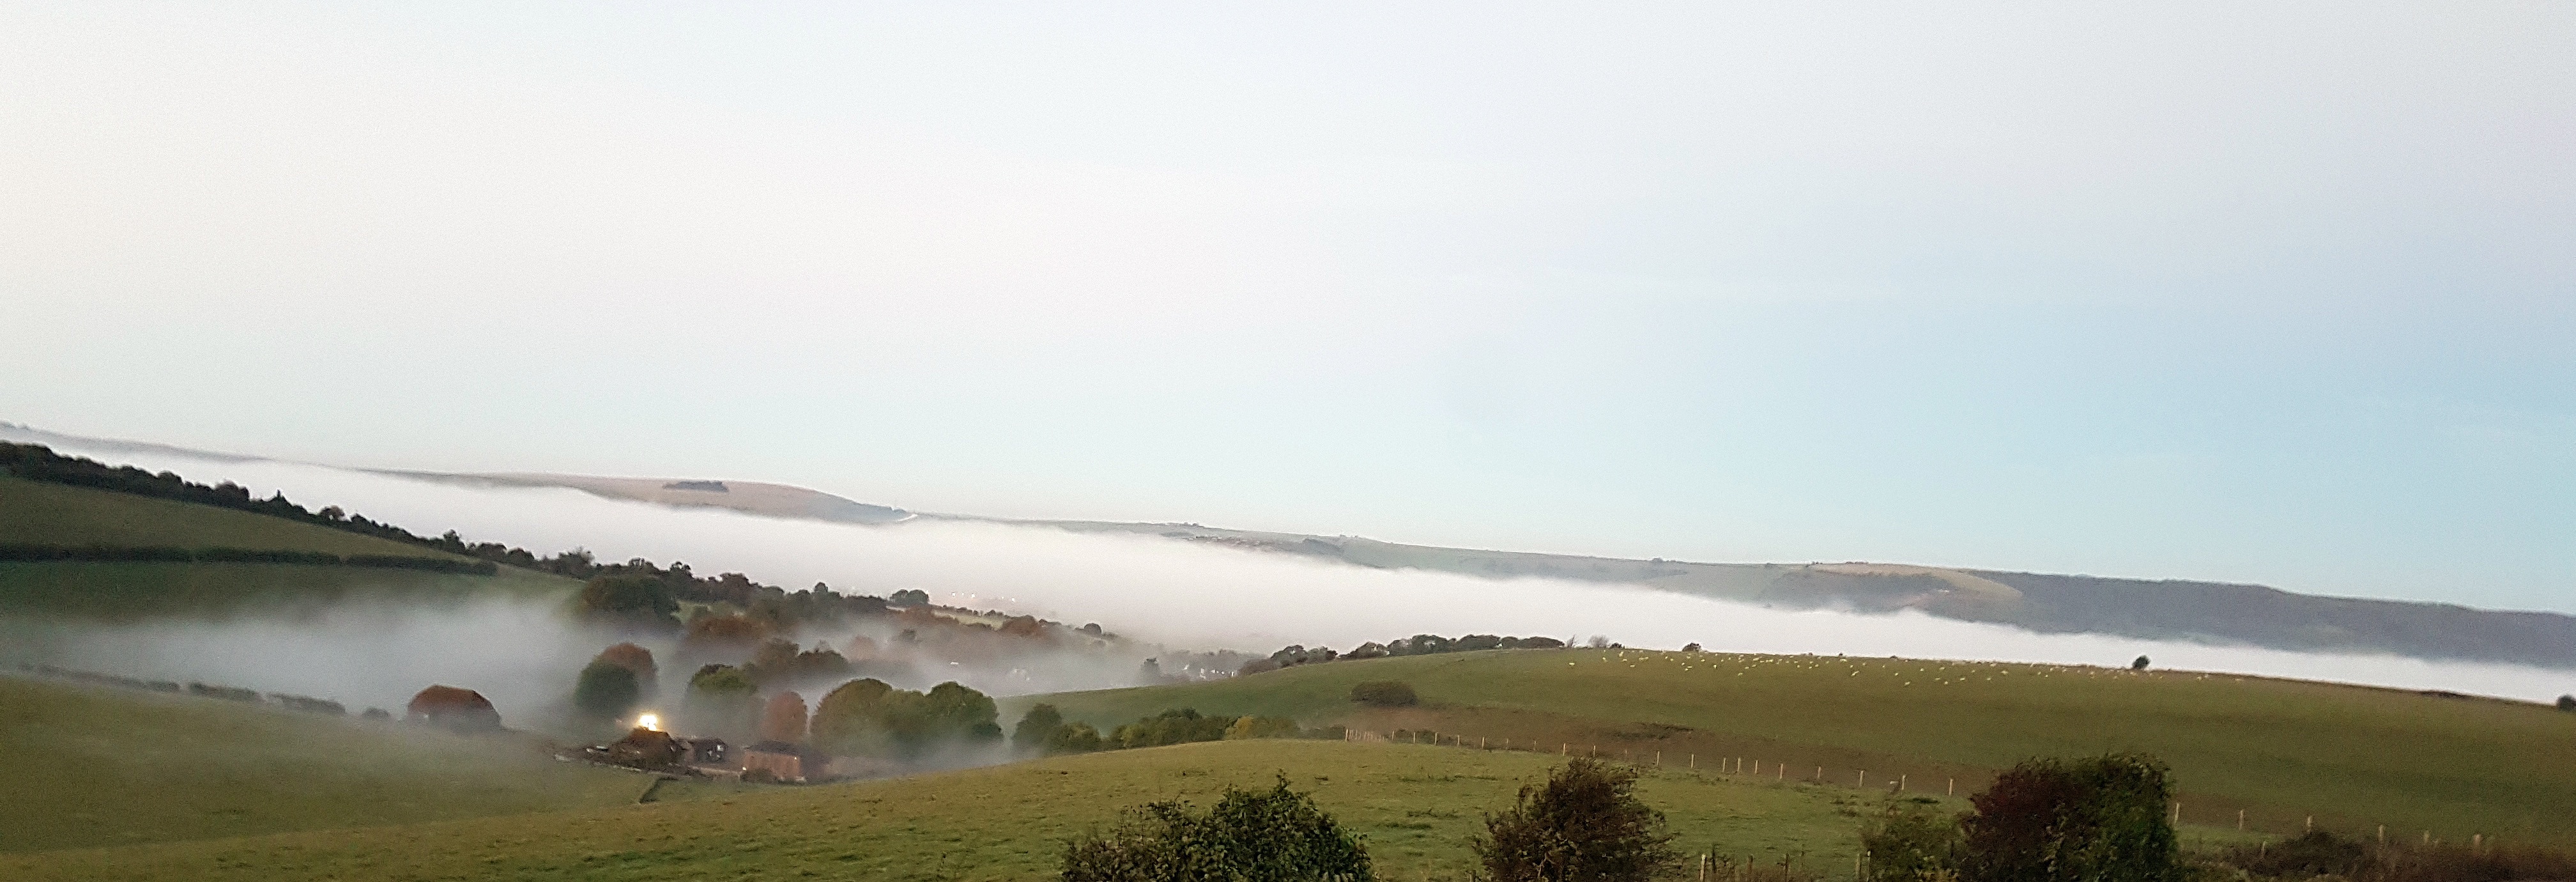
fog, mist, plateau, atmospheric phenomenon, geological phenomenon